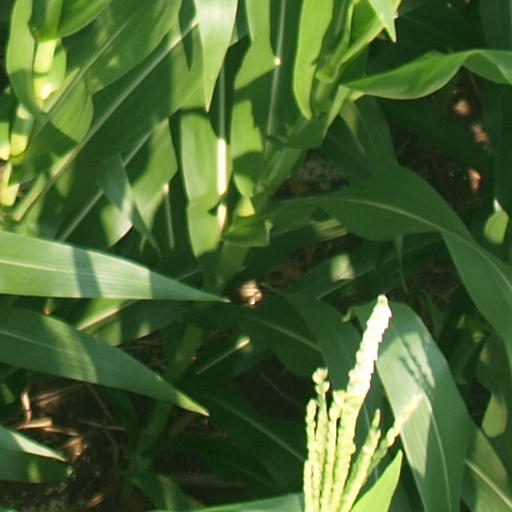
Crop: maize; corn